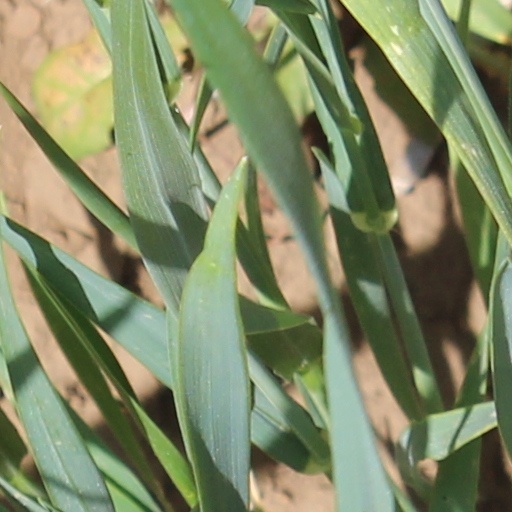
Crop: wheat